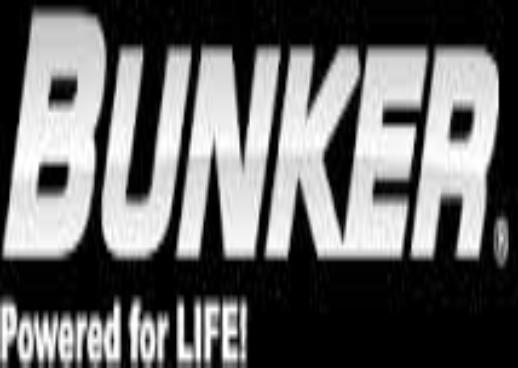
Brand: Bunker
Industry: Clothes